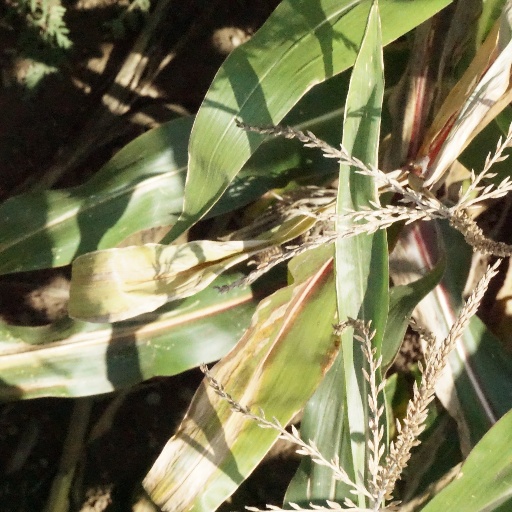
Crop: maize; corn